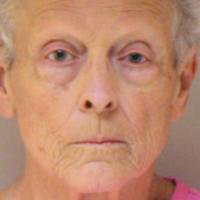
Age group: age 66-80